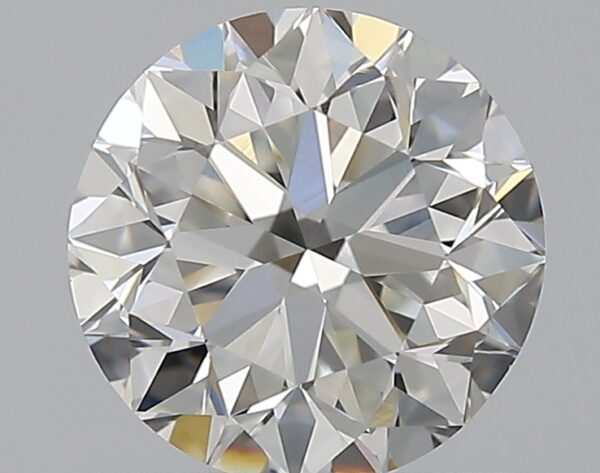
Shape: round
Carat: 0.8
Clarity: VVS2
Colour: H
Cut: VG
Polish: EX
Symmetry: VG
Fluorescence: N
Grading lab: GIA
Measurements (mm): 5.77 x 5.83 x 3.72